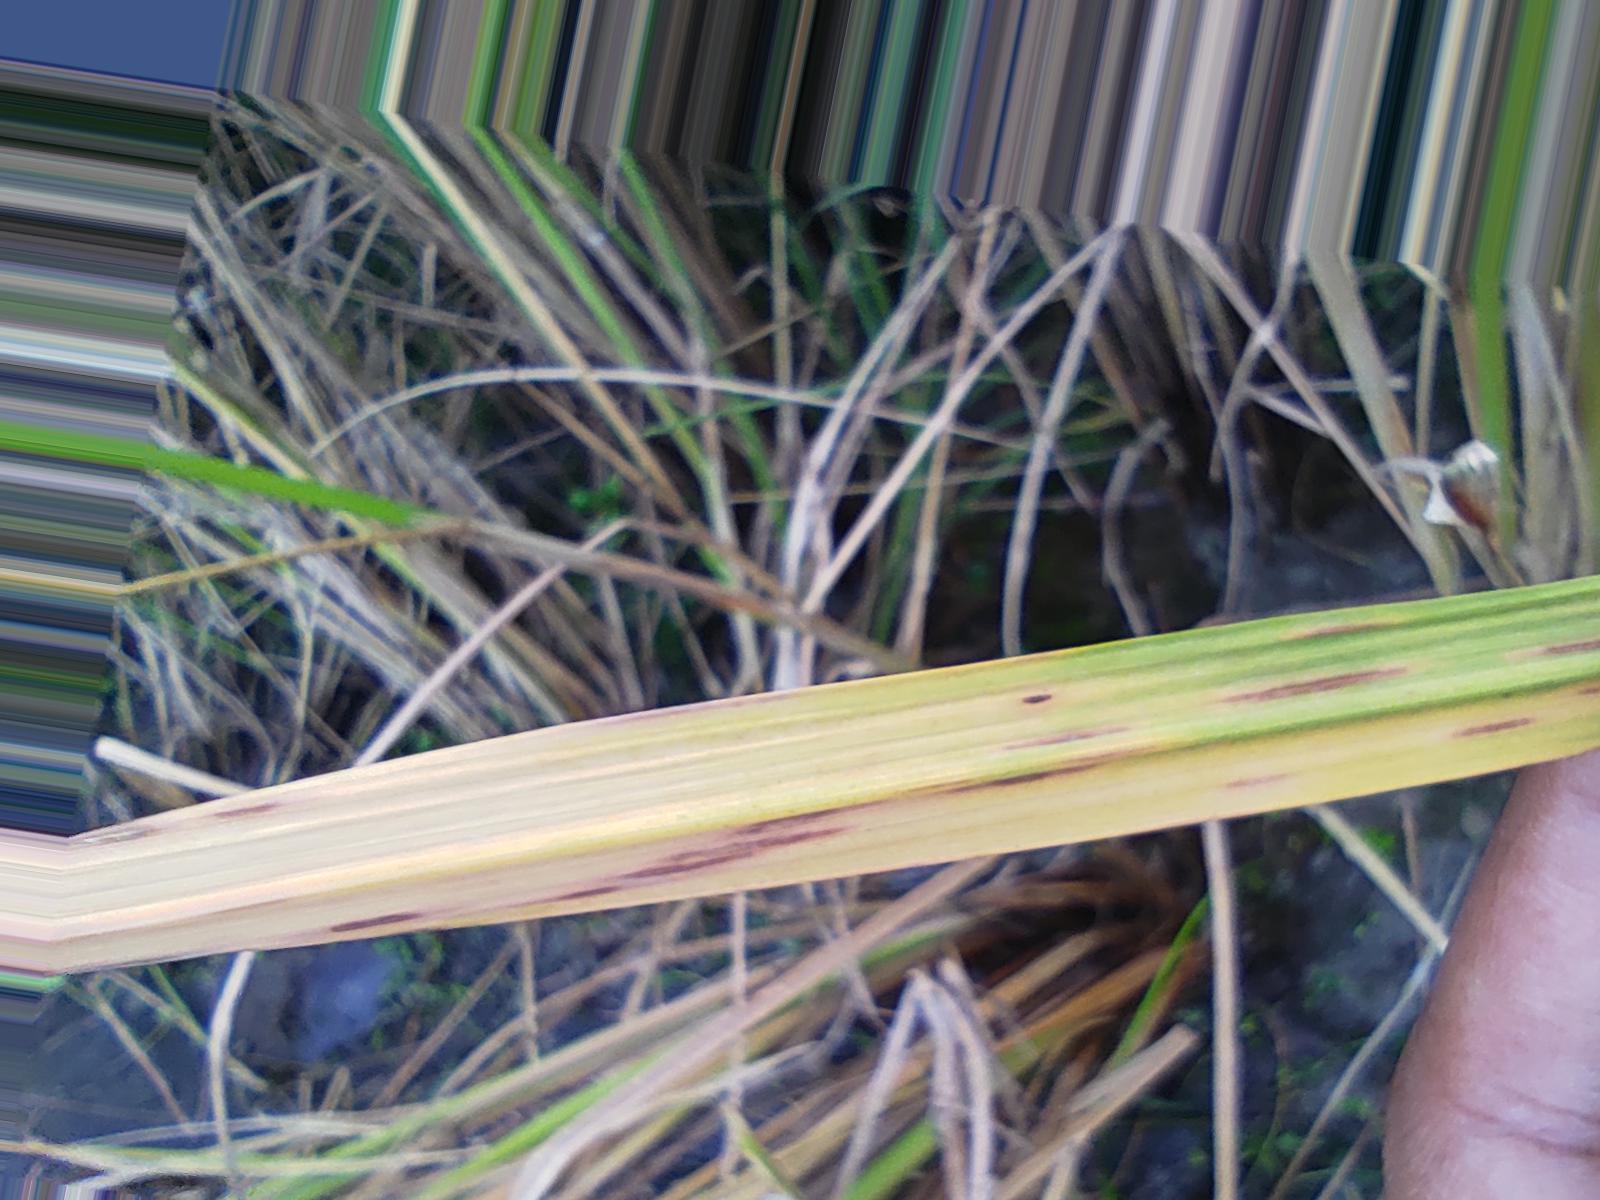
Nhãn: Bệnh Gạch Nâu ( Narrow Brown Spot )